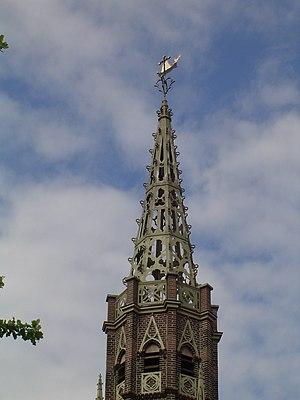
Overlangel est un petit village néerlandais de la commune d'Oss au nord-est de la province du Brabant-Septentrional. Overlangel compte 493 habitants en 2005.